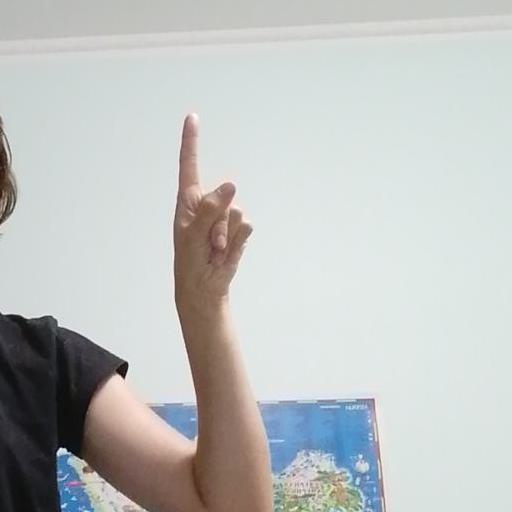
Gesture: one